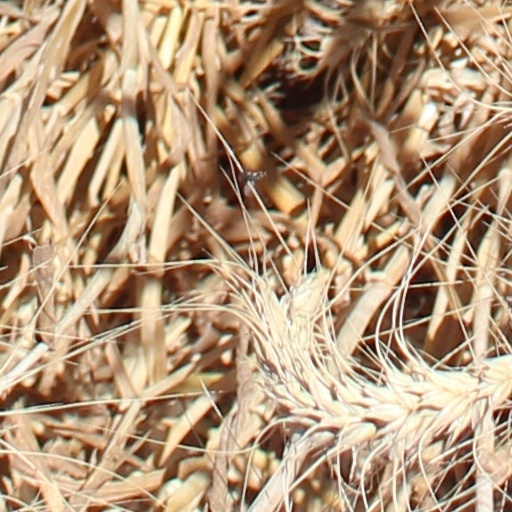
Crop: wheat